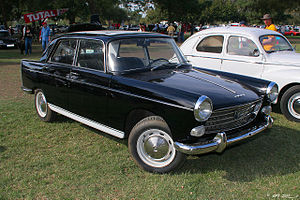
Peugeot / Historie
Peugeot er et fransk bilmærke og en del af PSA Peugeot Citroën, som er Europas næststørste bilfabrikant.